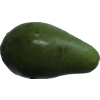
Label: green_avocado